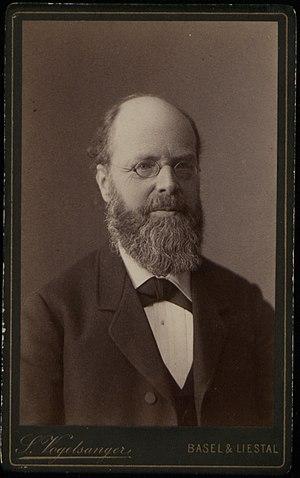
Portrait de Theophil Burckhardt-Biedermann (1840-1914), photo